Kumbang Pasang

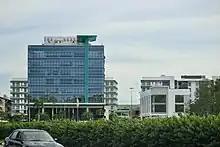
Baiduri Bank Headquarters (left)

One Riverside is Brunei's first upscale residential and business complex. The complex features 84 condominiums, each designed with three bedrooms, a study, a utility room, and a kitchen, complemented by stylish interiors. Residents also have access to a first-level private parking area and individual courtyard gardens. A riverside promenade and a walking path connected to Kiulap via a pedestrian bridge. Residents can opt for a boat ride from the seafront to Gadong or Kiulap.